Developments in Karachi

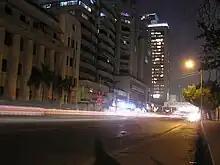
I. I. Chundrigar Road

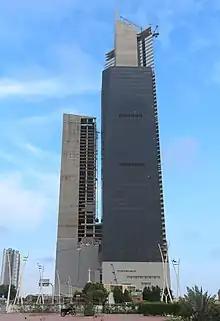
Tallest building in Pakistan

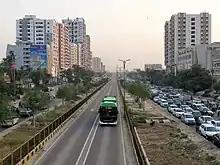
Greeline Metrobus passing through North Nazimabad.

The M-9 (Urdu: موٹروے 9) is a 136-km long 6-lane motorway connecting the cities of Hyderabad and Karachi in the Sindh province of Pakistan. It is a part of Pakistan's Motorways Network. It opened for public in 2016. It would be further expanded to 8-lanes in the future.